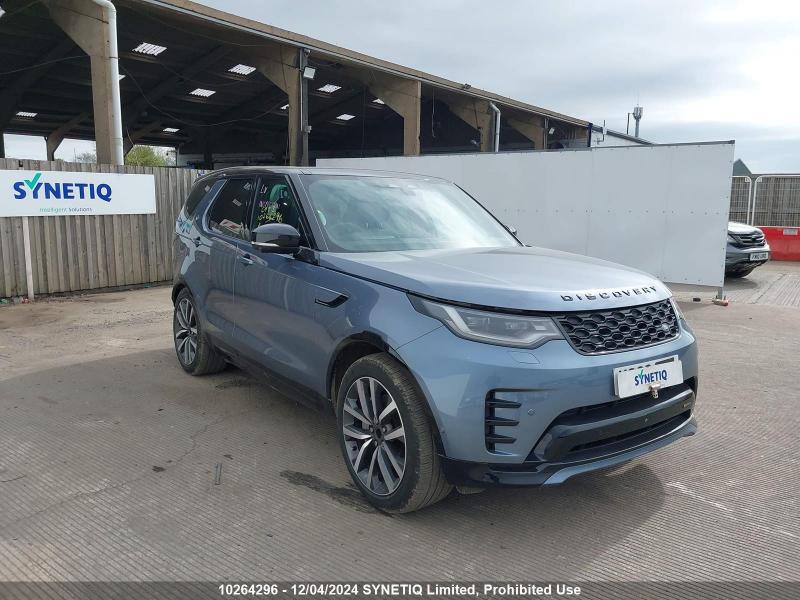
Aucun dommage détecté.
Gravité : aucun